Kinkell, Aberdeenshire

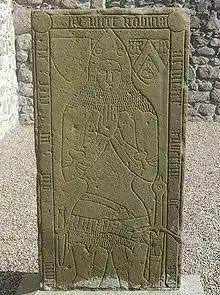
Tombstone of Gilbert de Greenlaw in Kinkell Church

The church had a sculptured tabernacle or aumbry for the Holy Sacrament, a bas-relief of the crucifix and the performance of Mass, and two-thirds of an incised slab representing a knight in armour. The church was lit by an enormous East window.